Eakring

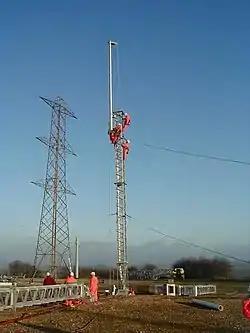
Building pylons at Eakring Academy with National Grid plc in March 2004

In the late 1930s oil exploration was undertaken by the D'Arcy Exploration Co Ltd, part of the Anglo-Iranian Oil Company. Using geological data from colliery workings, geologists calculated that an anticline was situated under Eakring. A nearby borehole at Kelham had produced oil. Drilling to levels between had found significant quantities of oil – which turned out to be particularly significant when the Second World War and the U-Boat campaign started.